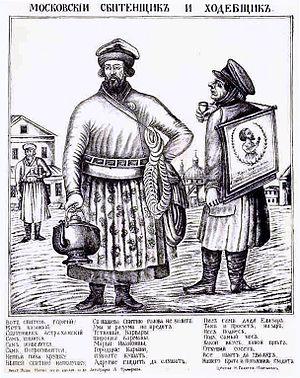
Le sbitène, parfois sbiten si pris depuis une transcription du russe en anglais, est un hydromel traditionnel russe bu chaud en hiver. La vente en était assurée par un sbitenchtchik, vendeur ambulant. De nos jours, il est plutôt remplacé par le thé.
Un boublik, au pluriel boubliki, est un petit pain en forme d’anneau, généralement agrémenté de graines de sésame ou de pavot, traditionnel en cuisine russe ou ukrainienne, qui ressemble au bagel mais à la texture plus dense et avec un trou plus grand. D'origine très ancienne, il en existe de nombreuses variétés, à pâte levée ou non, salés ou sucrés. La forme caractéristique des boubliki leur permettait d'être enfilés sur une cordelette pour en faciliter le transport et la vente dans les rues par des vendeurs ambulants.